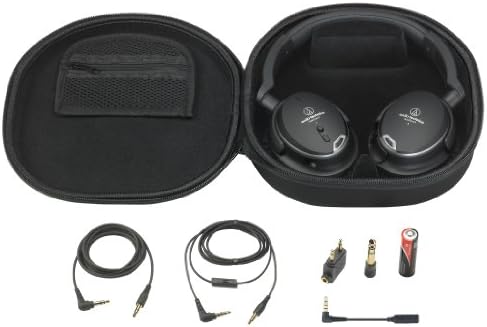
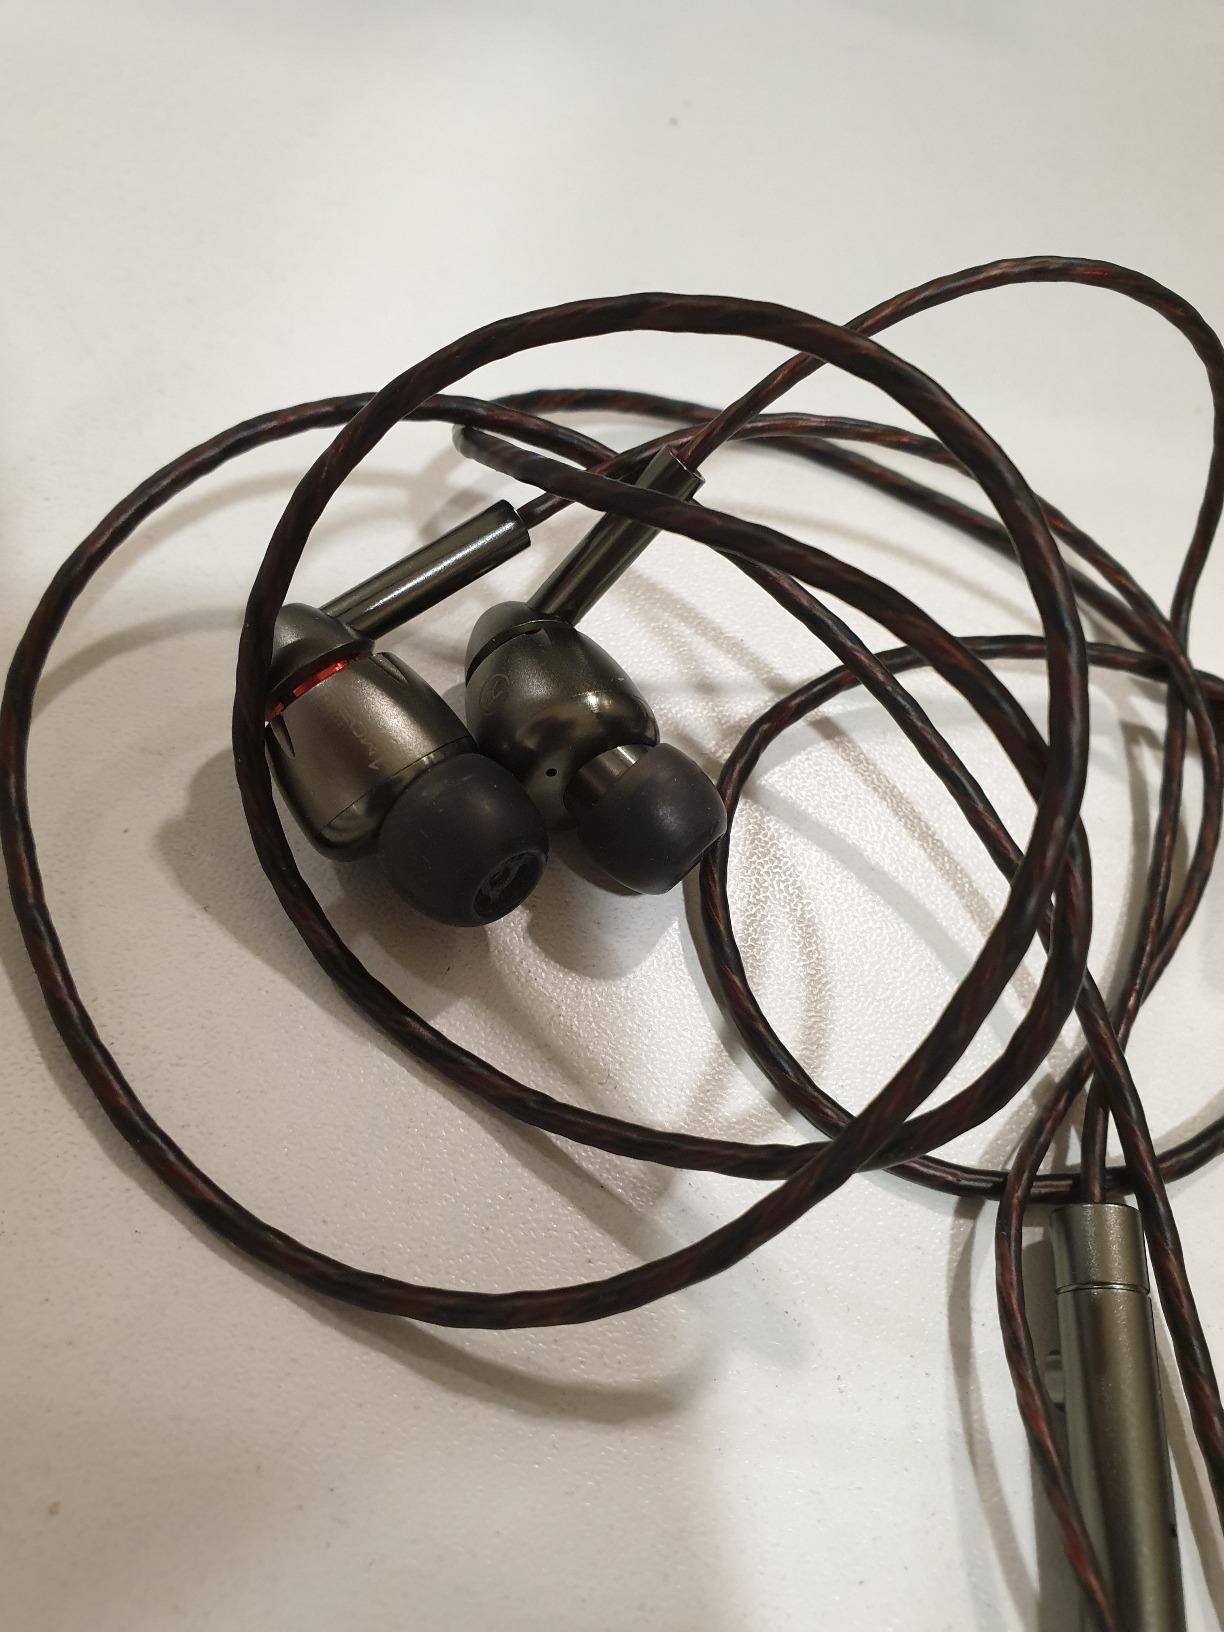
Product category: headphones
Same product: no